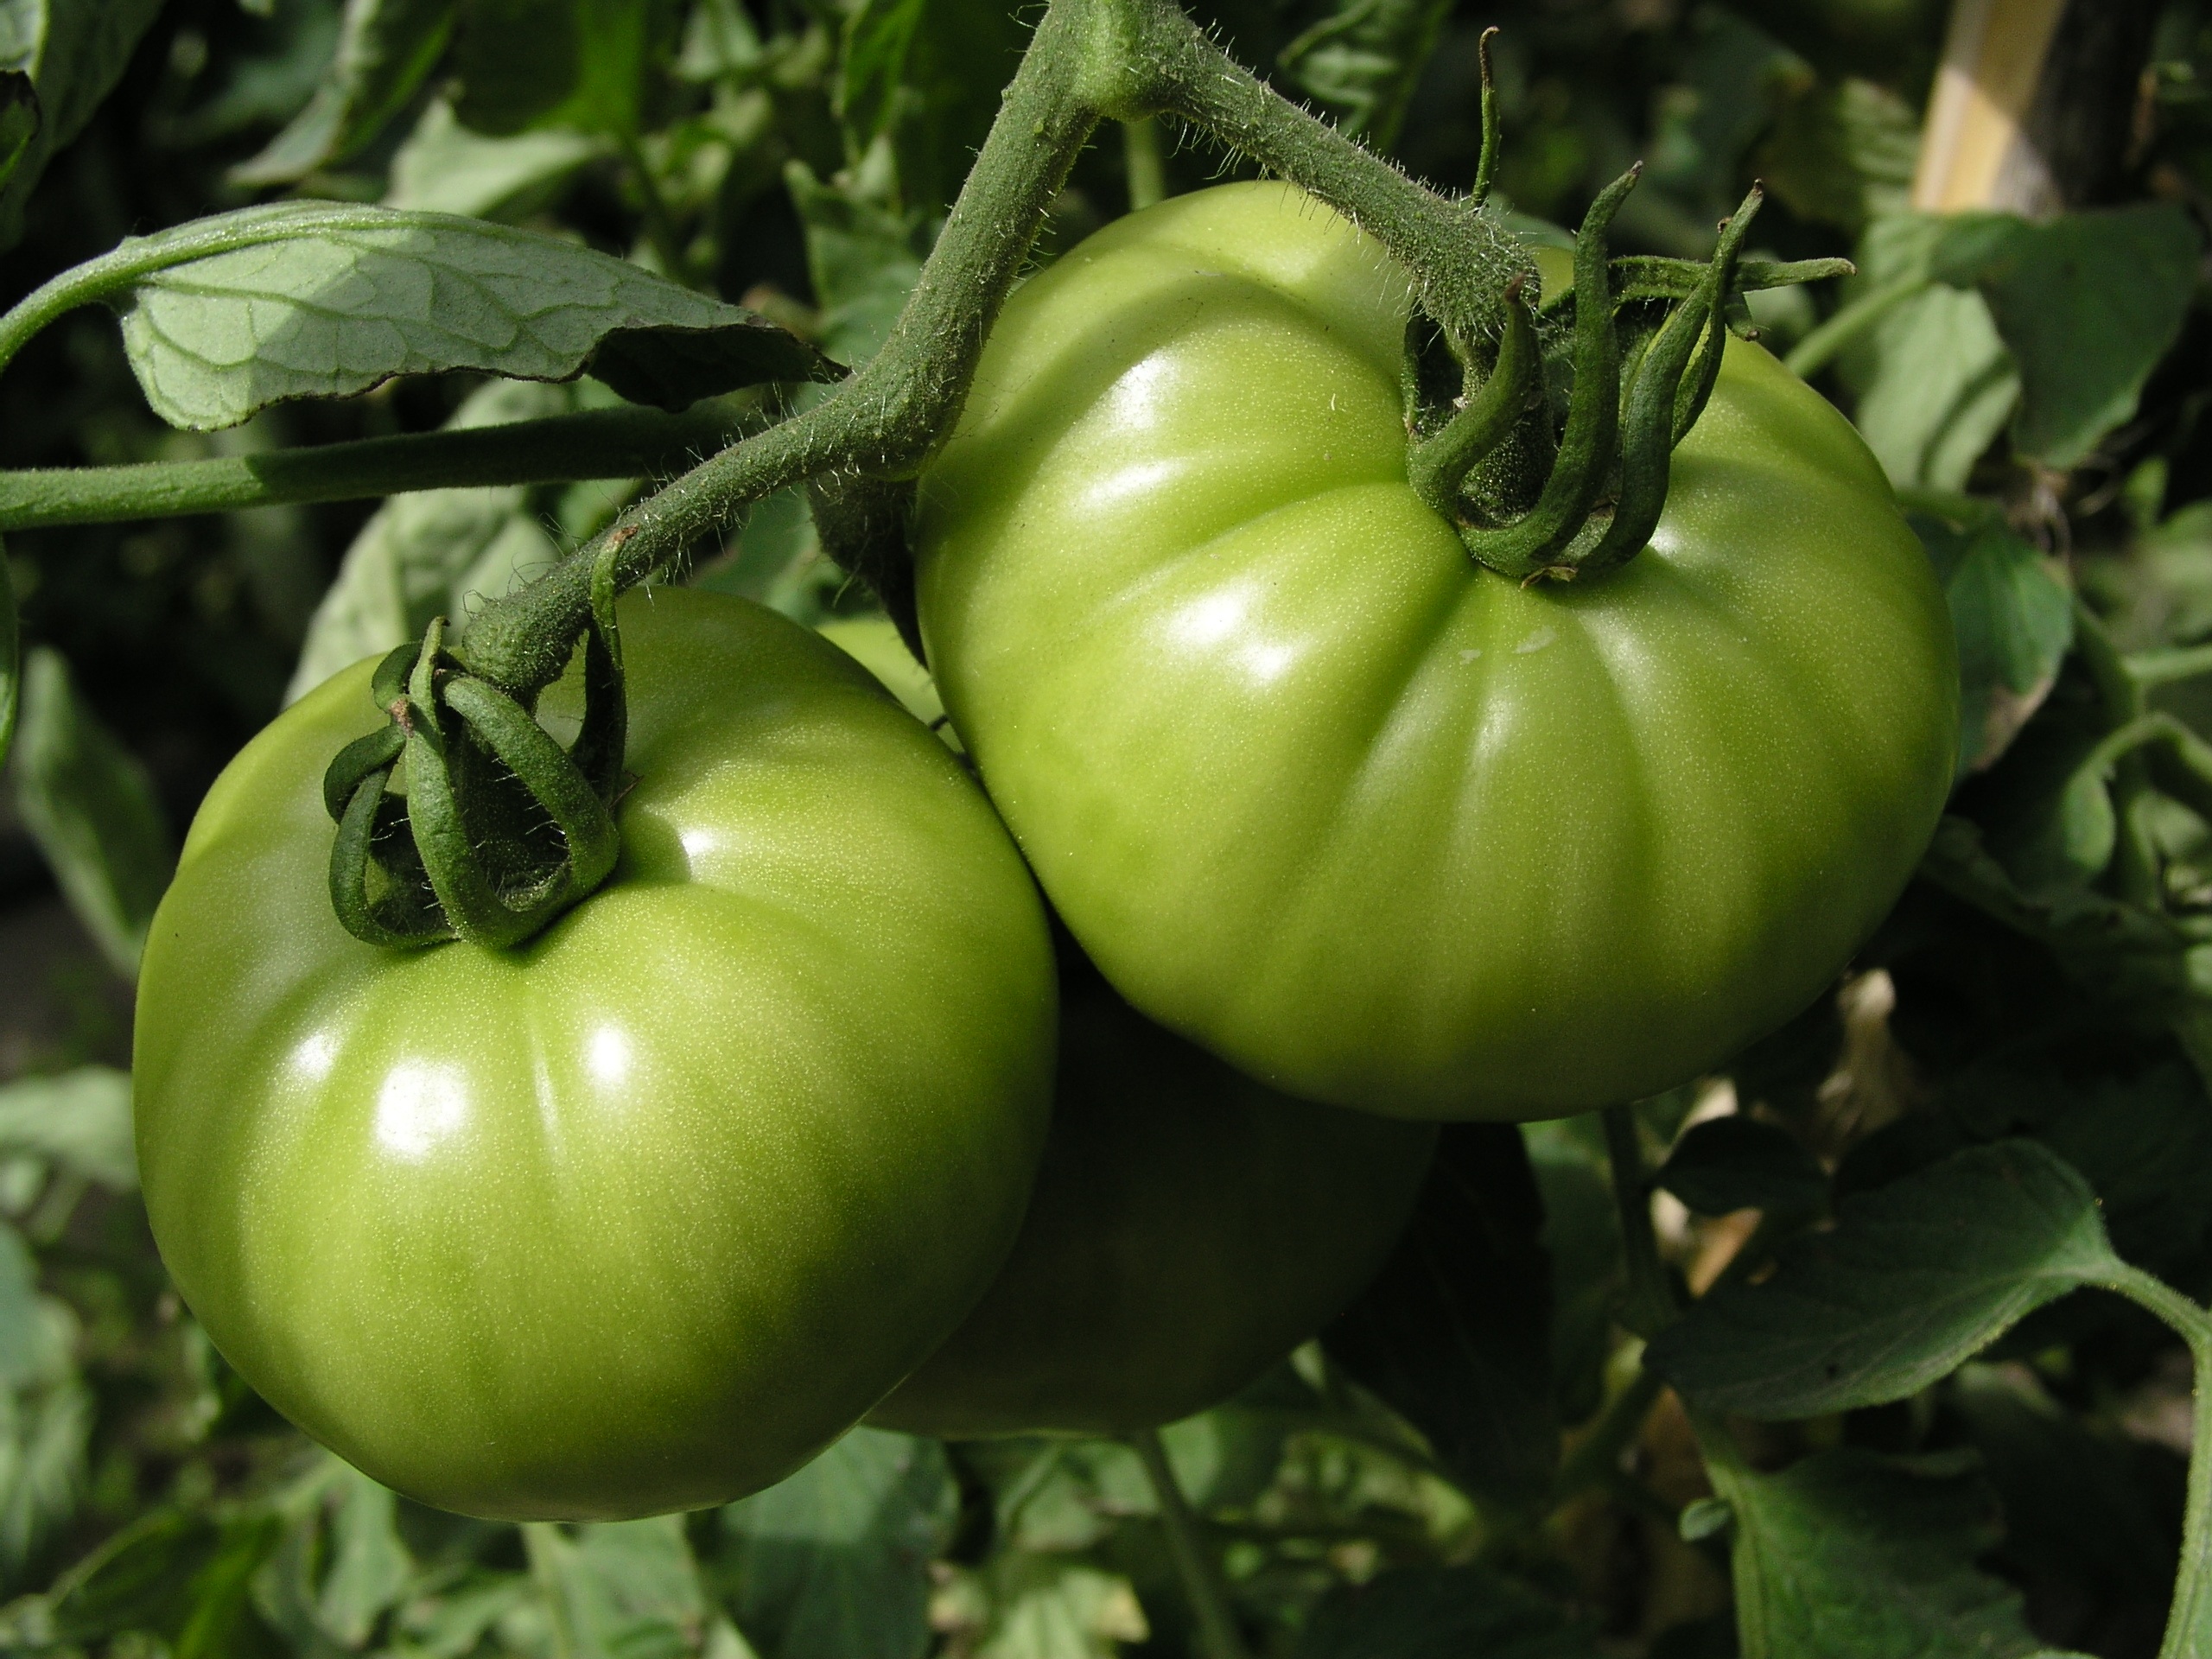
plant, fruit, flower, food, green, produce, vegetable, botany, garden, gourd, tomato, vegetables, tomatoes, flowering plant, land plant, potato and tomato genus